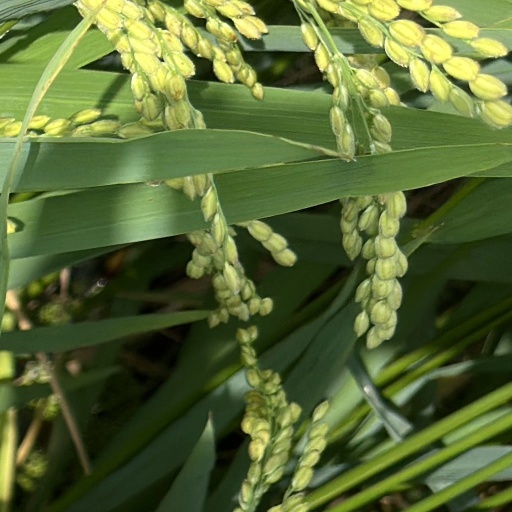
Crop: rice